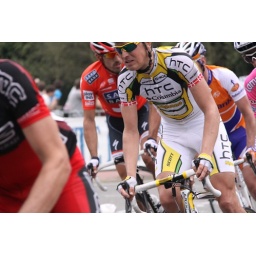
I think that's Cancellara in the back, with the red shirt and the yellow glasses